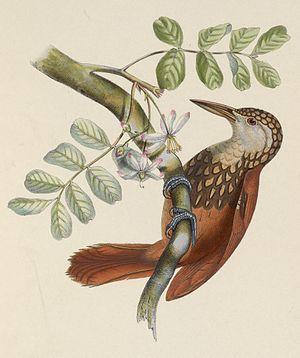
Dendroplex picirostris = Dendroplex picus (Grimpar talapiot)